History of Transnistria

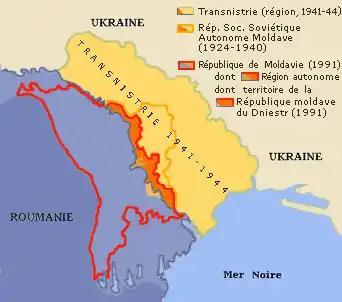
Changes of frontier in Transnistria: blue-Romania until 1940; orange: actual Transnistria; yellow: fascist Transnistria during WWII; red line: Moldavia 1991; orange line: communist MASSR

This is the history of Transnistria, officially the Pridnestrovian Moldavian Republic (PMR), an unrecognised breakaway state that is internationally recognised as part of Moldova. Transnistria controls most of the narrow strip of land between the Dniester river and the Moldovan–Ukrainian border, as well as some land on the other side of the river's bank.